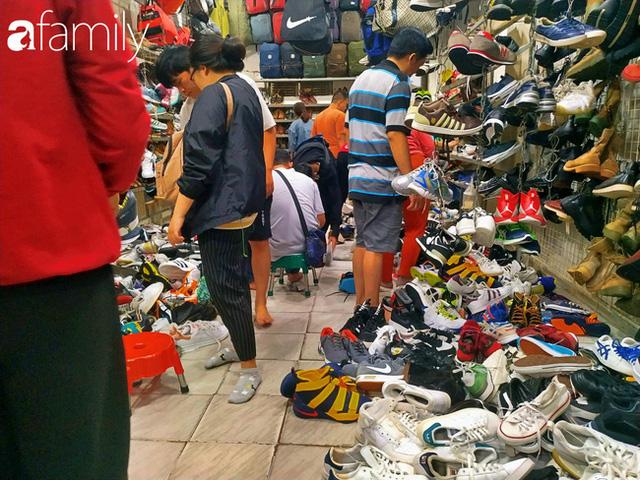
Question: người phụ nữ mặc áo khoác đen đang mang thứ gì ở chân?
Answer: đôi vớ